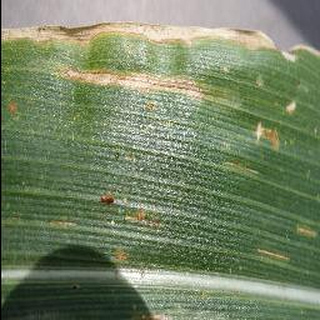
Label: corn_cercospora_leaf_spot